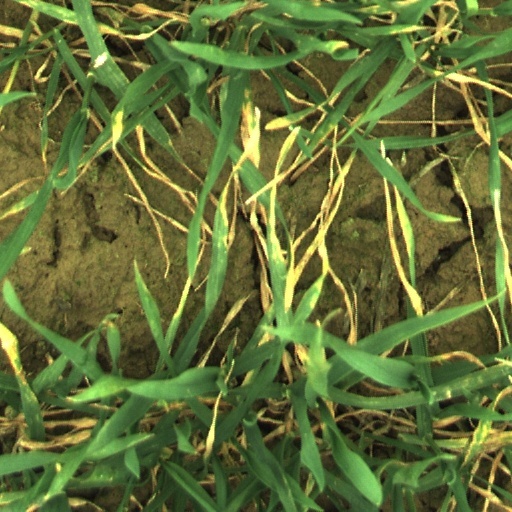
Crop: wheat